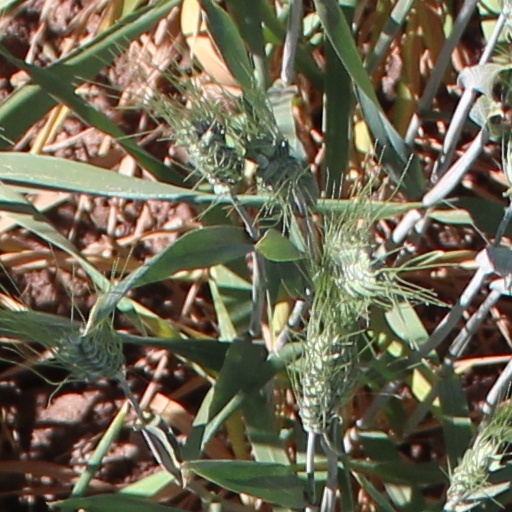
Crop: wheat